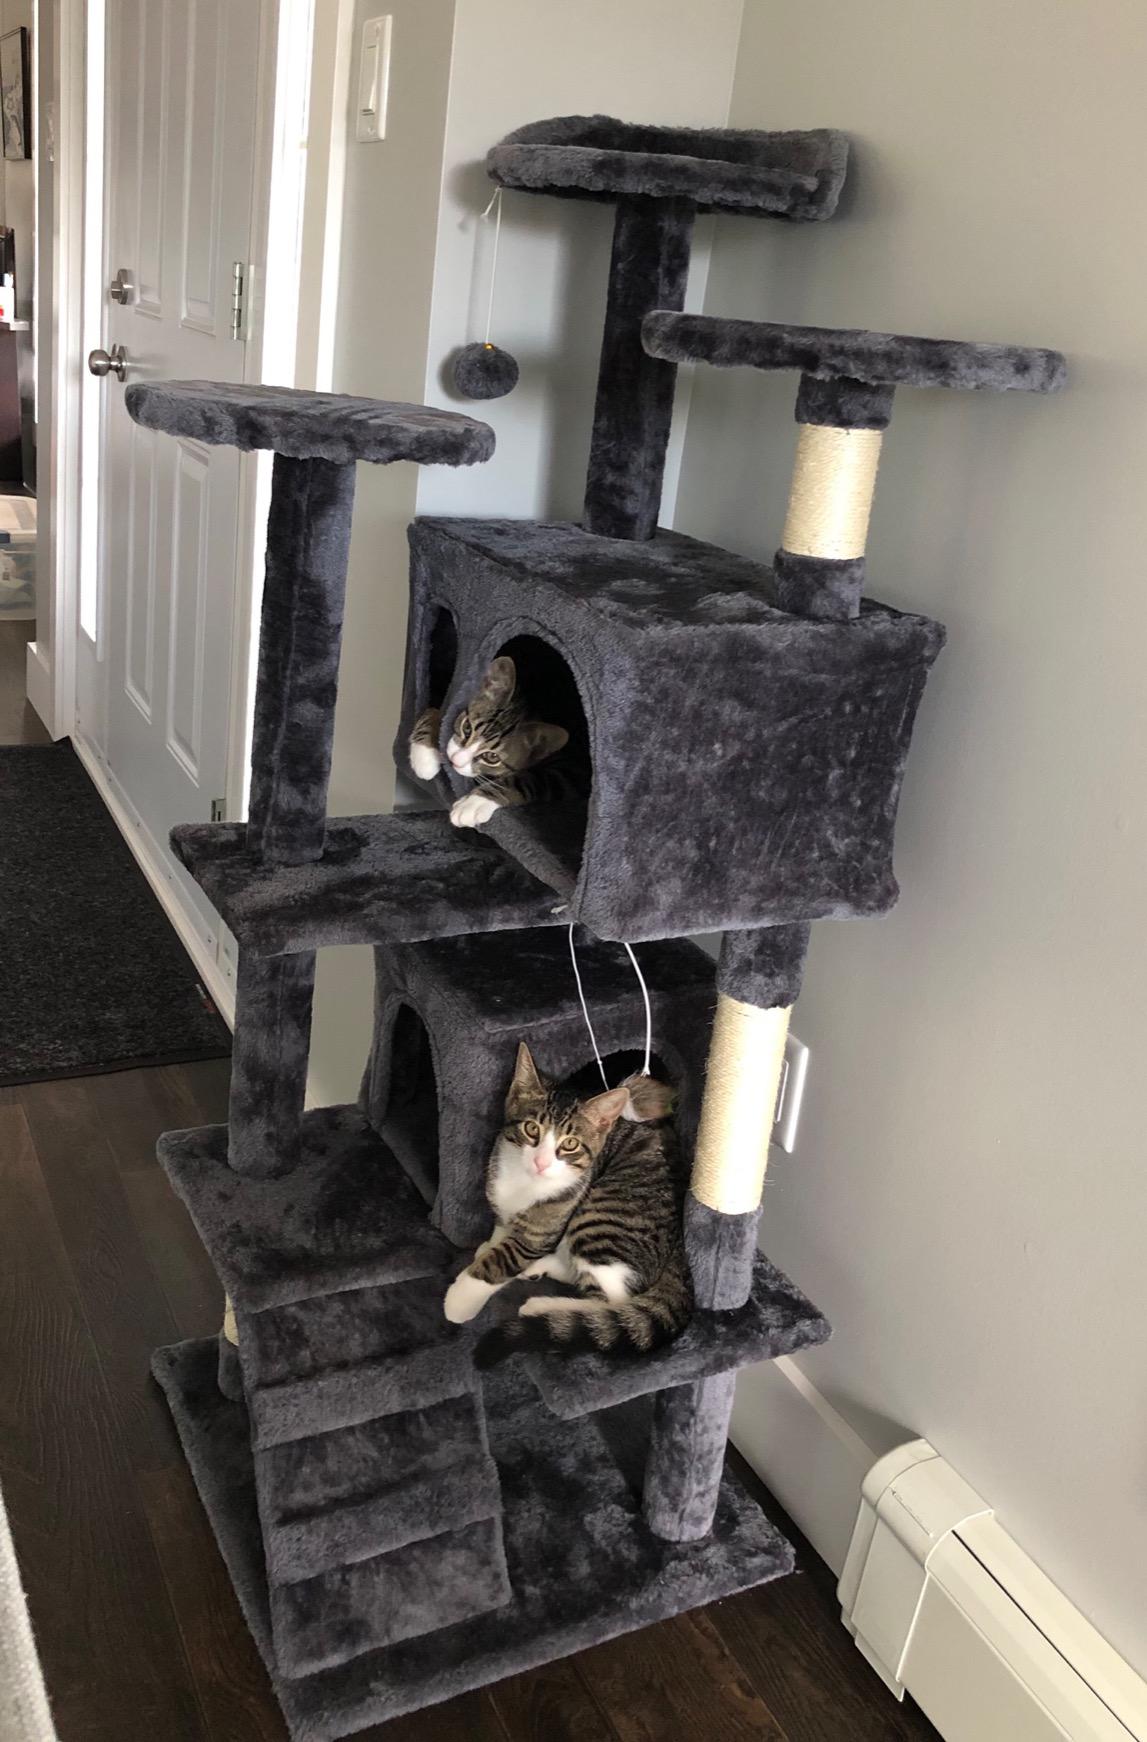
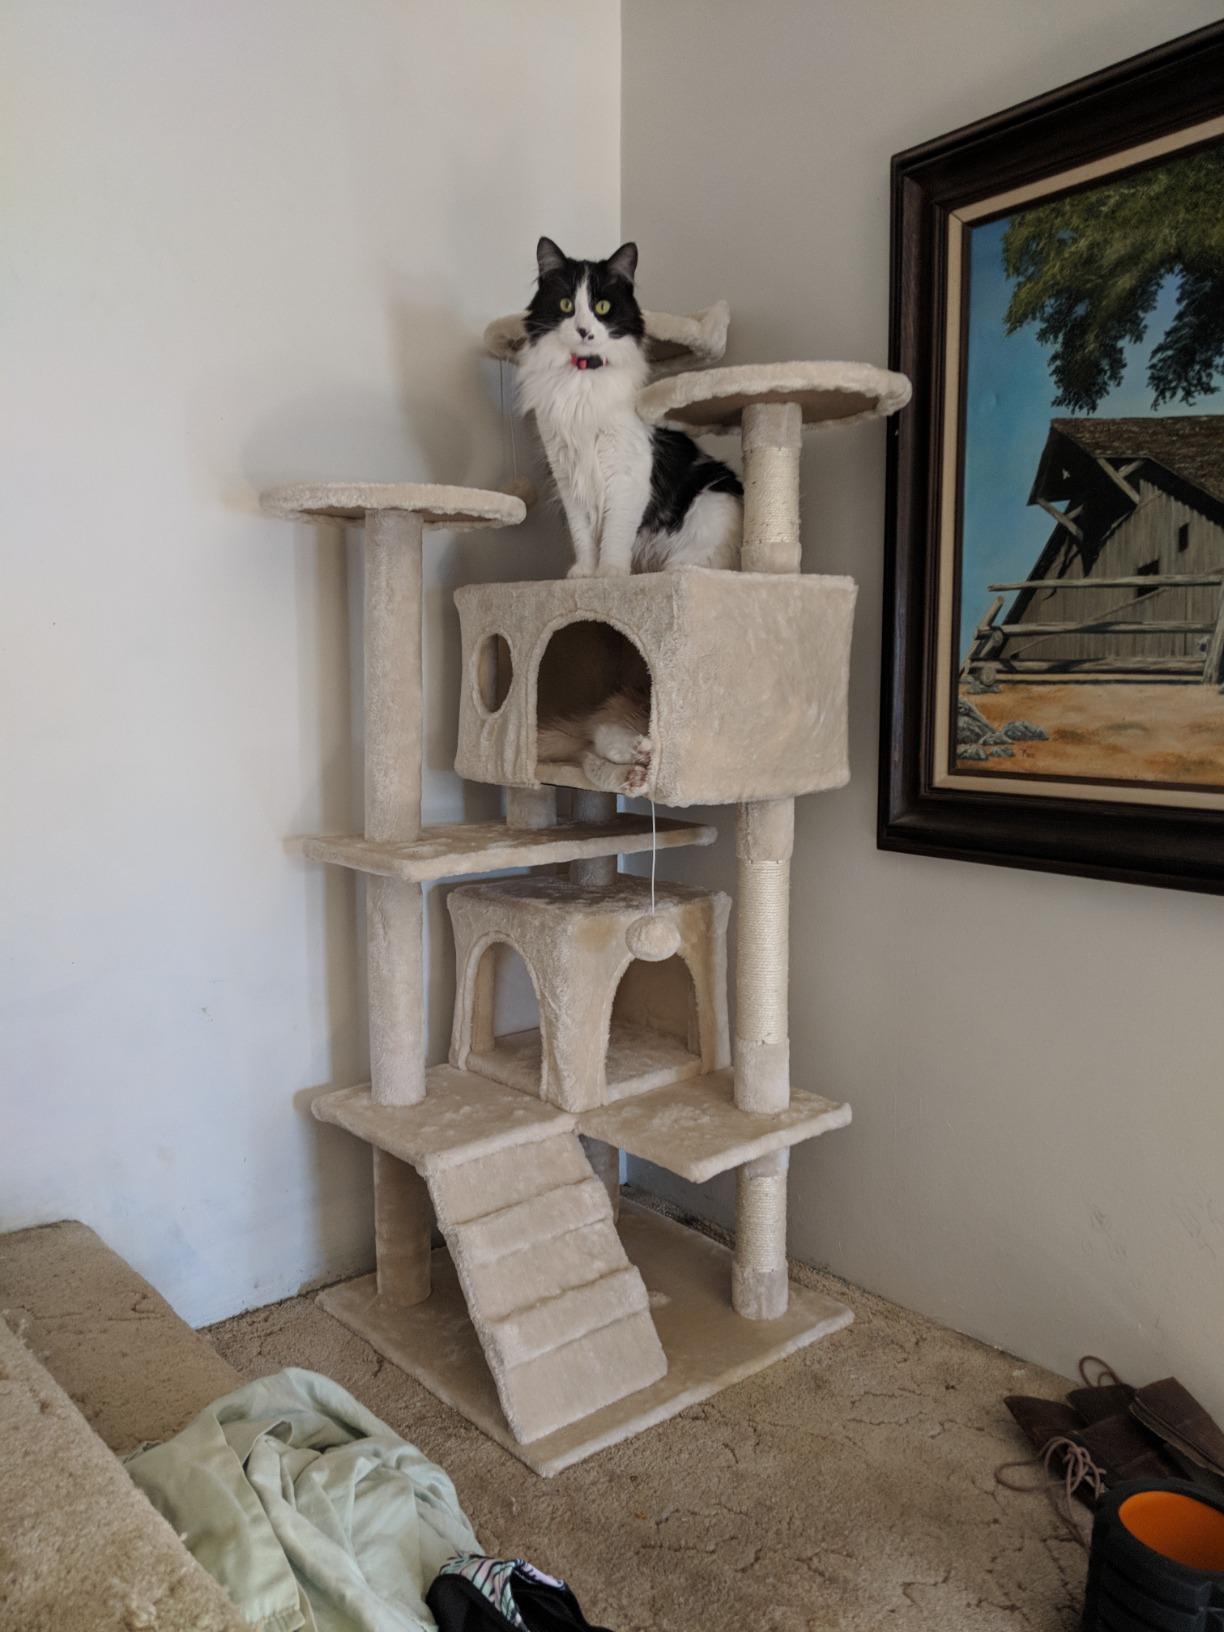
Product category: items_cat tree
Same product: no